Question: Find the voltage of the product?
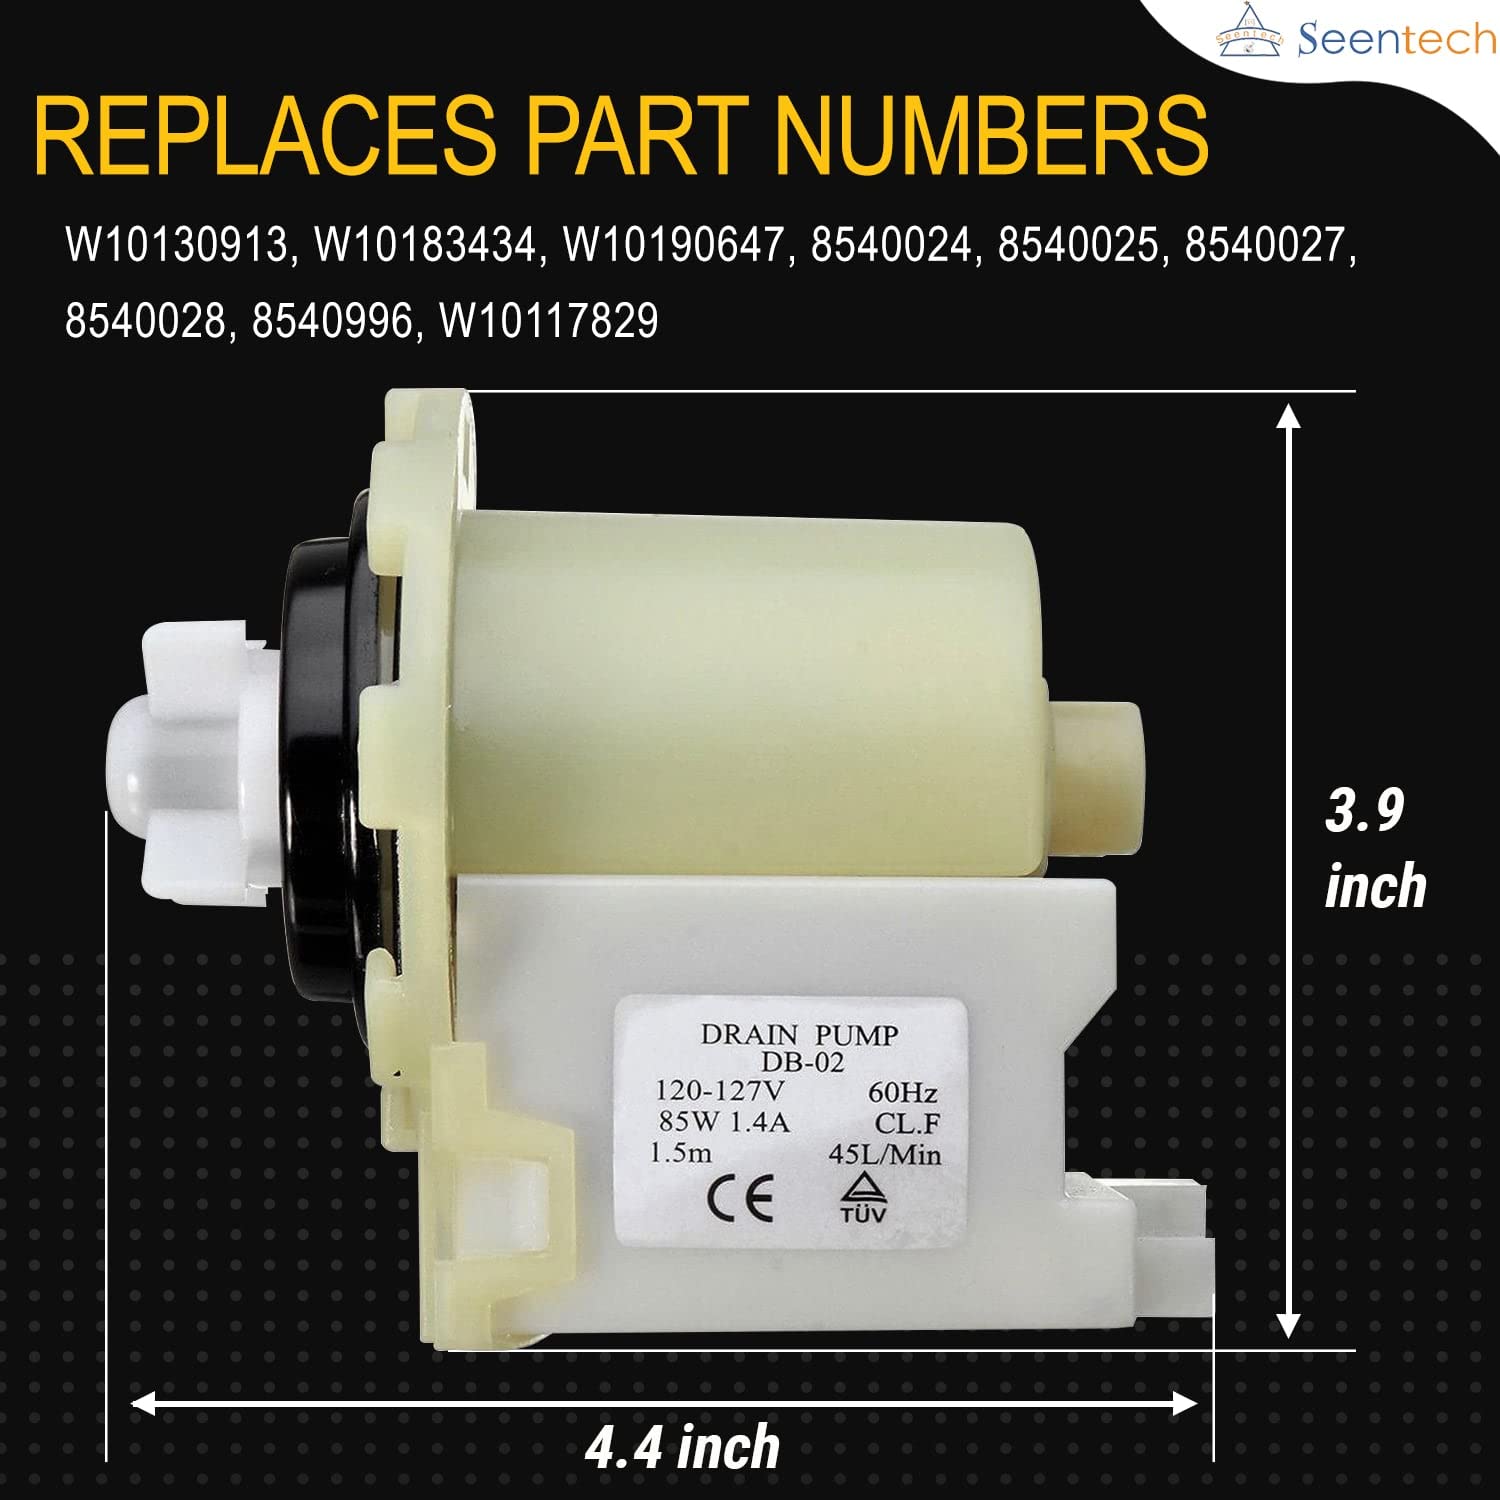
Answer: [120.0, 127.0] volt